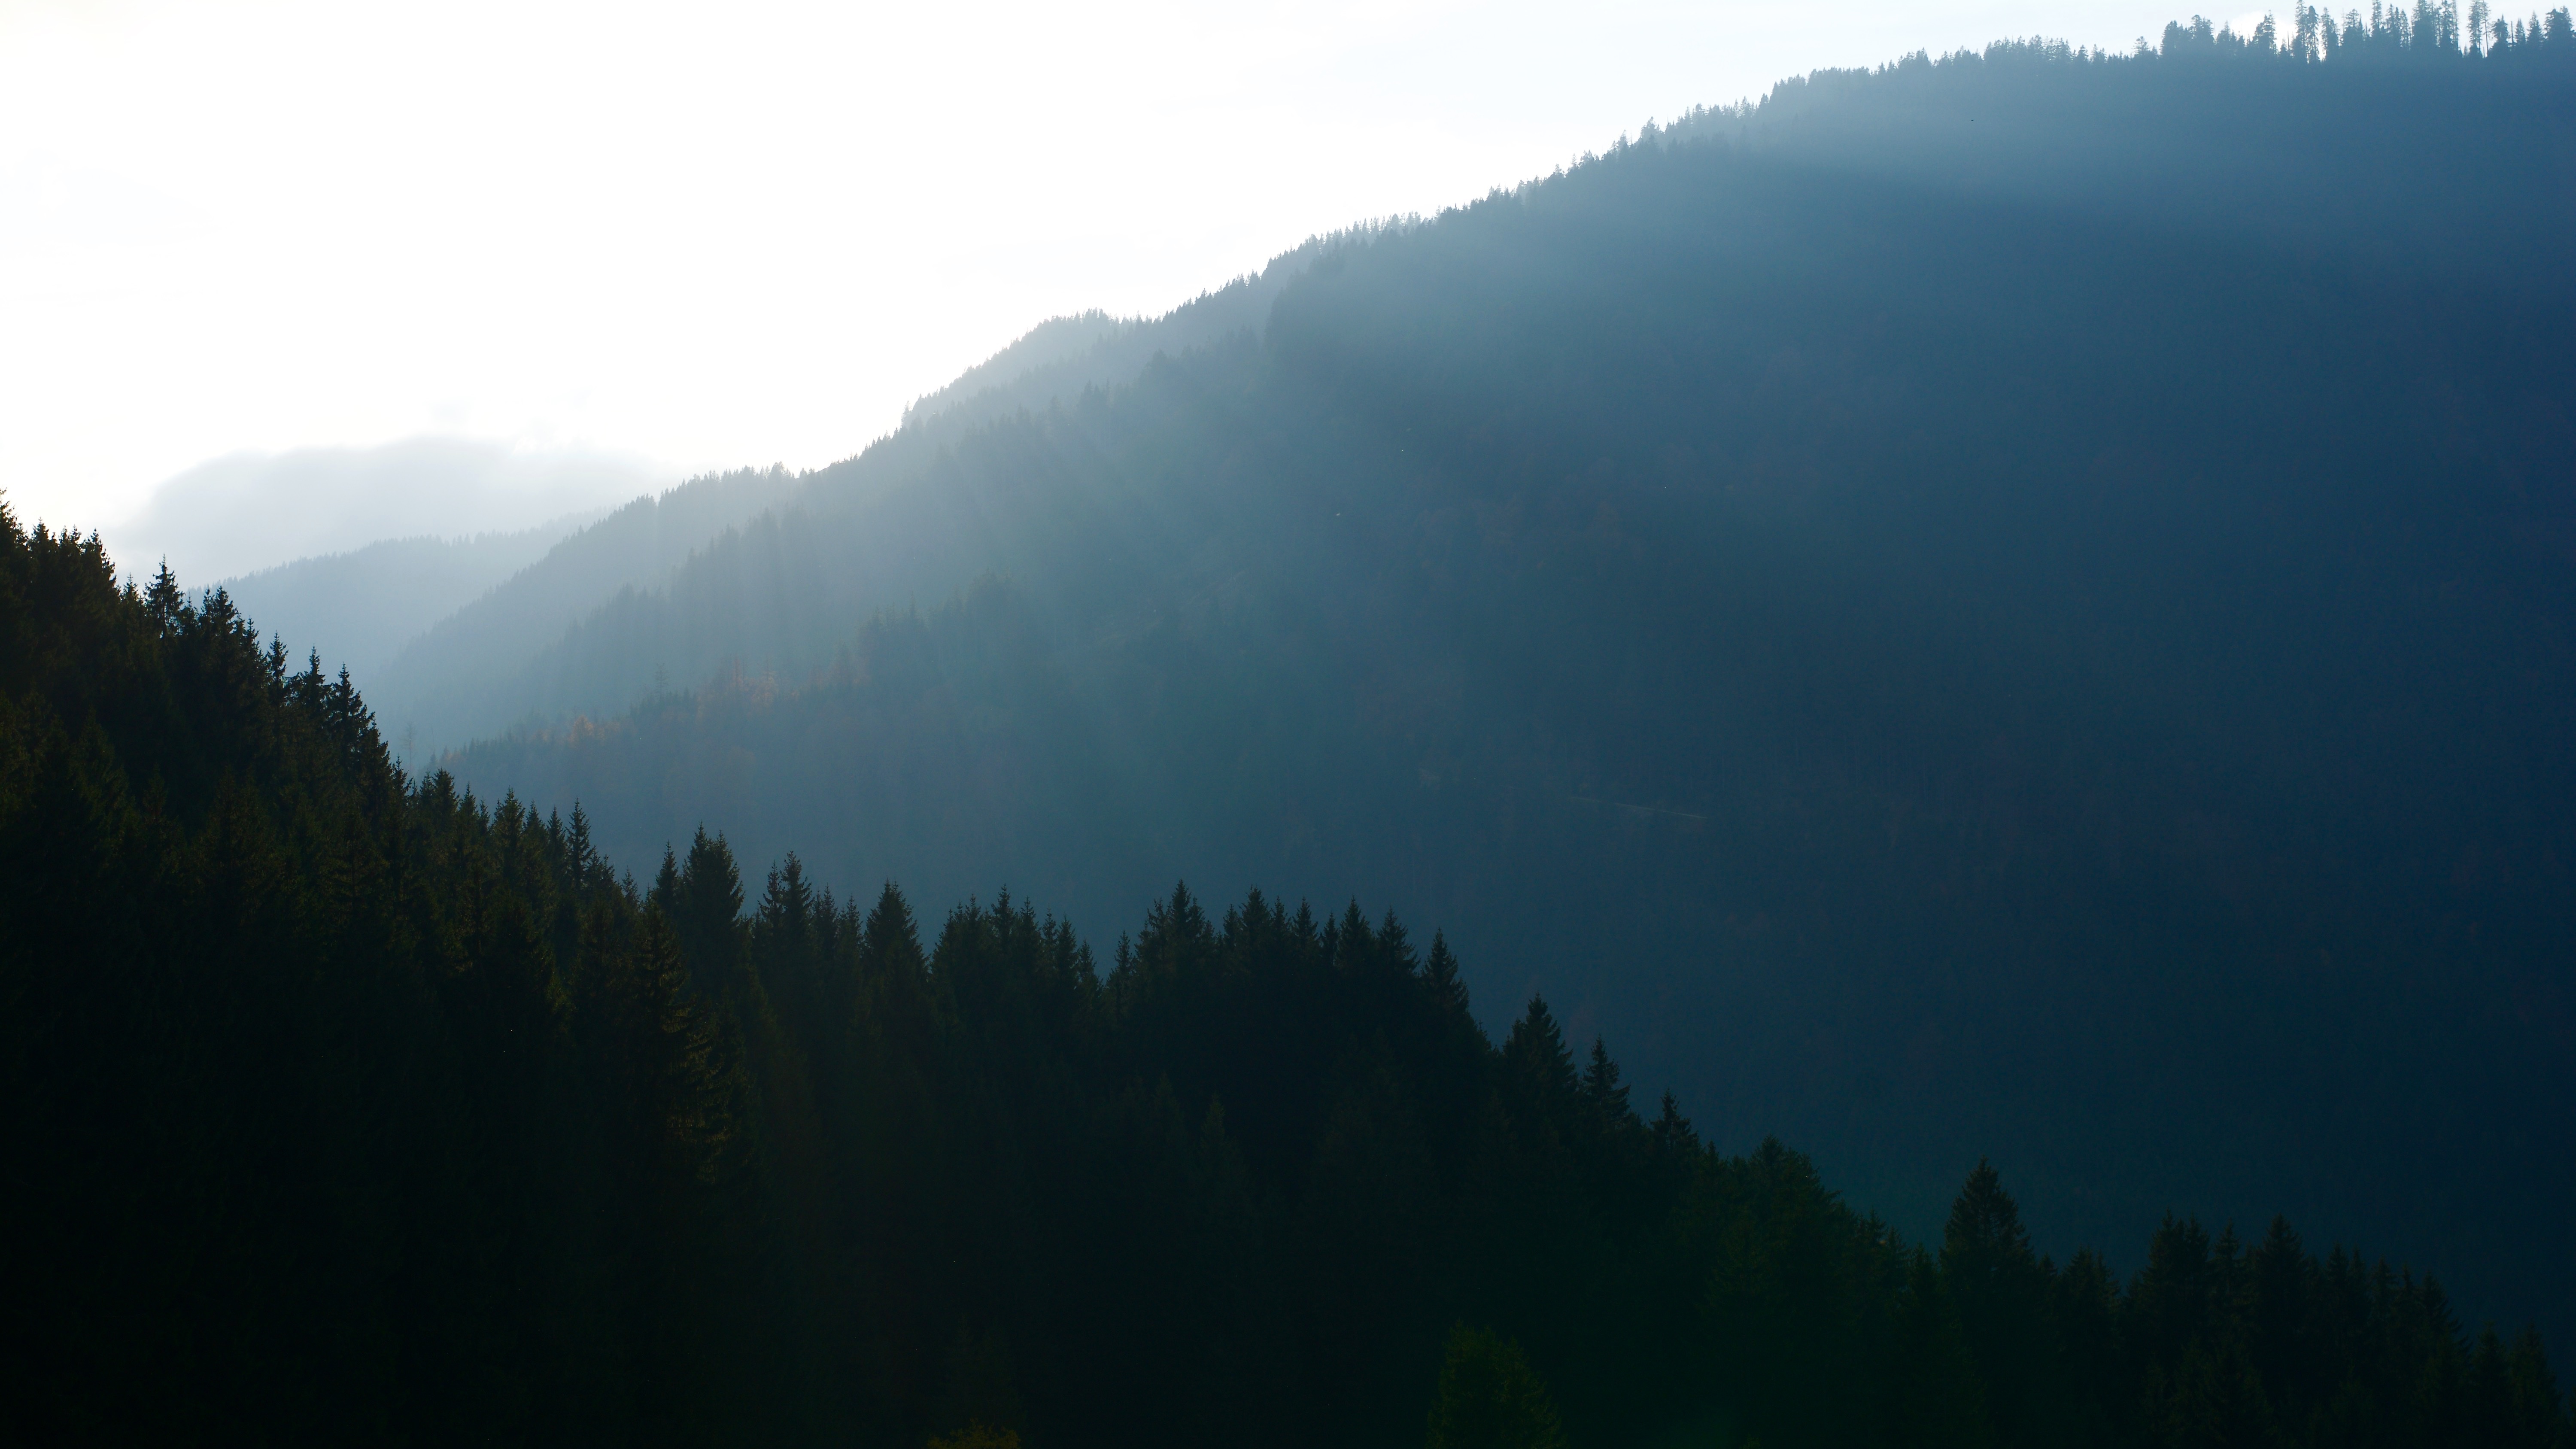
landscape, tree, nature, forest, mountain, cloud, fog, sunrise, mist, sunlight, morning, hill, dawn, mountain range, ridge, alps, geographical feature, atmospheric phenomenon, mountainous landforms